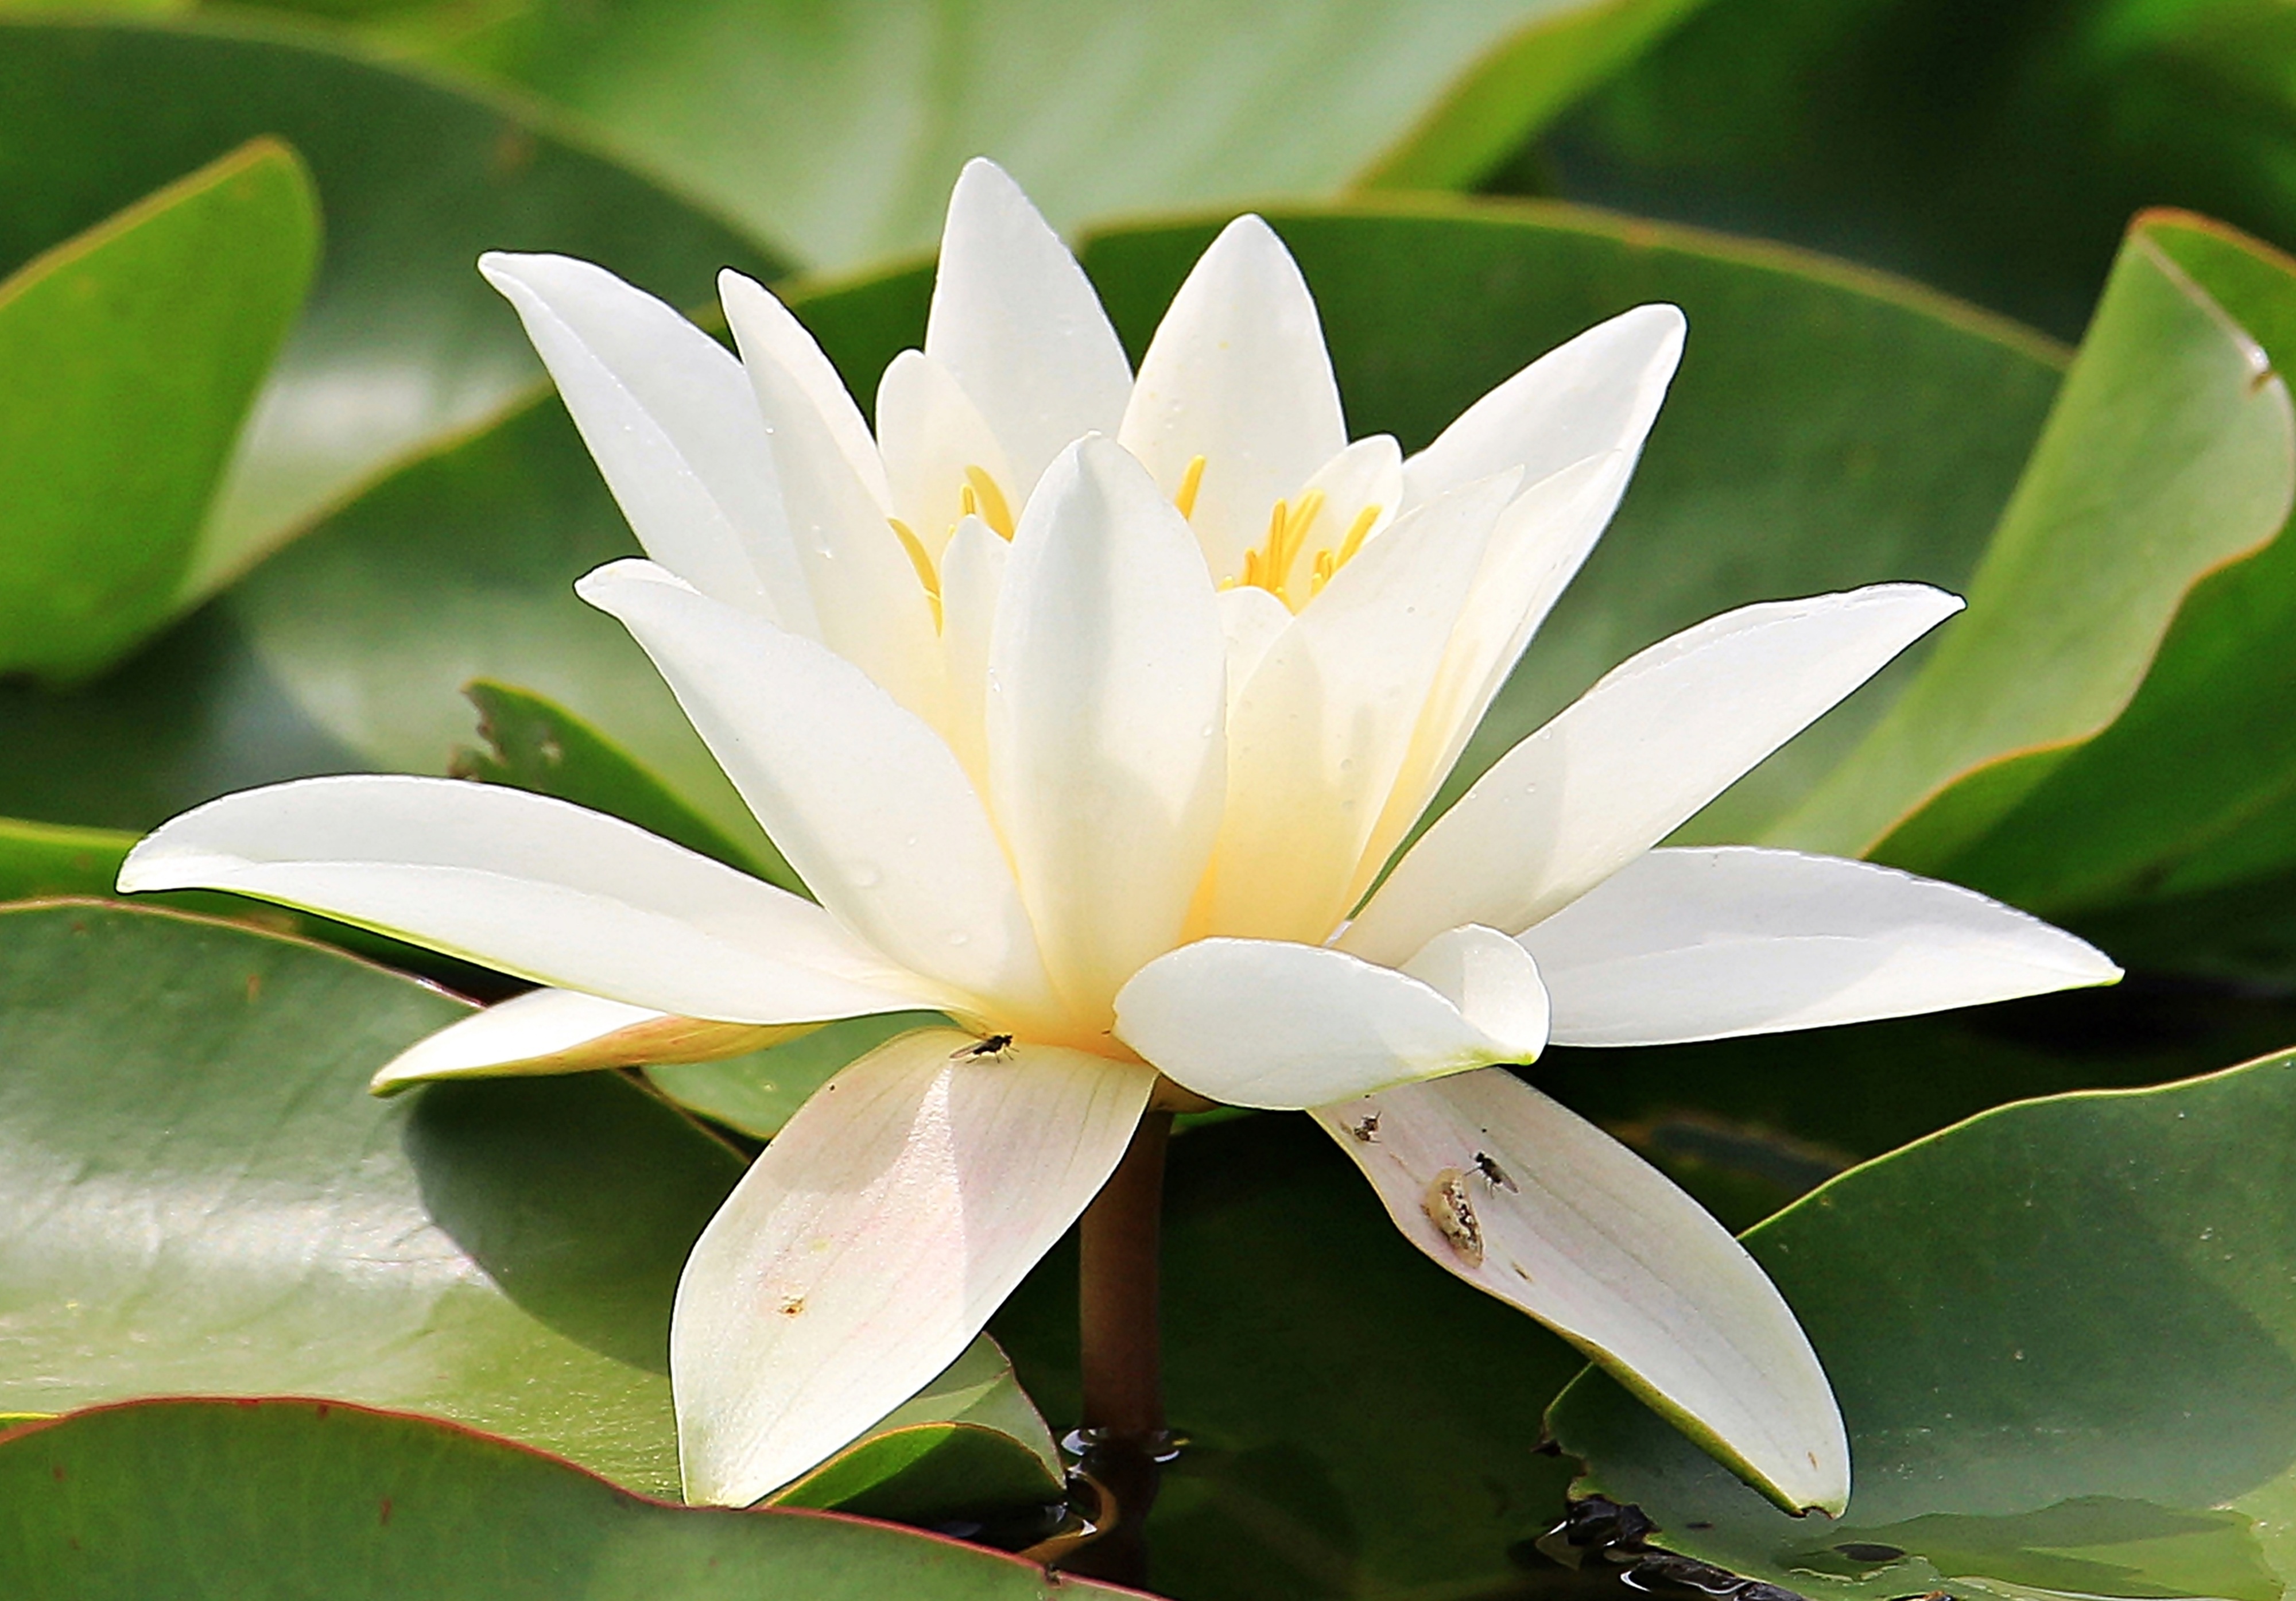
water, nature, blossom, plant, white, leaf, flower, petal, bloom, summer, pond, green, botany, yellow, garden, aquatic plant, flora, map, water lily, background image, background, meditation, lily, greeting card, nymphaea, macro photography, nuphar lutea, garden pond, white blossom, flowering plant, white water lily, lake rosengew chs, white pond rose, land plant